Kawanishi-Noseguchi Station

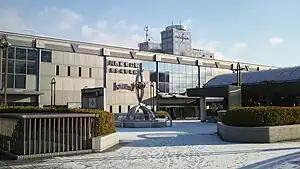
Kawanishi-Noseguchi Station

is a junction passenger railway station located in the city of Kawanishi, Hyōgo Prefecture, Japan. It is operated by the private transportation companies Nose Electric Railway and Hankyu Railway. It is connected to the Kawanishi-Ikeda Station on the West Japan Railway Company (JR West) Fukuchiyama Line (JR Takarazuka Line) by an elevated walkway